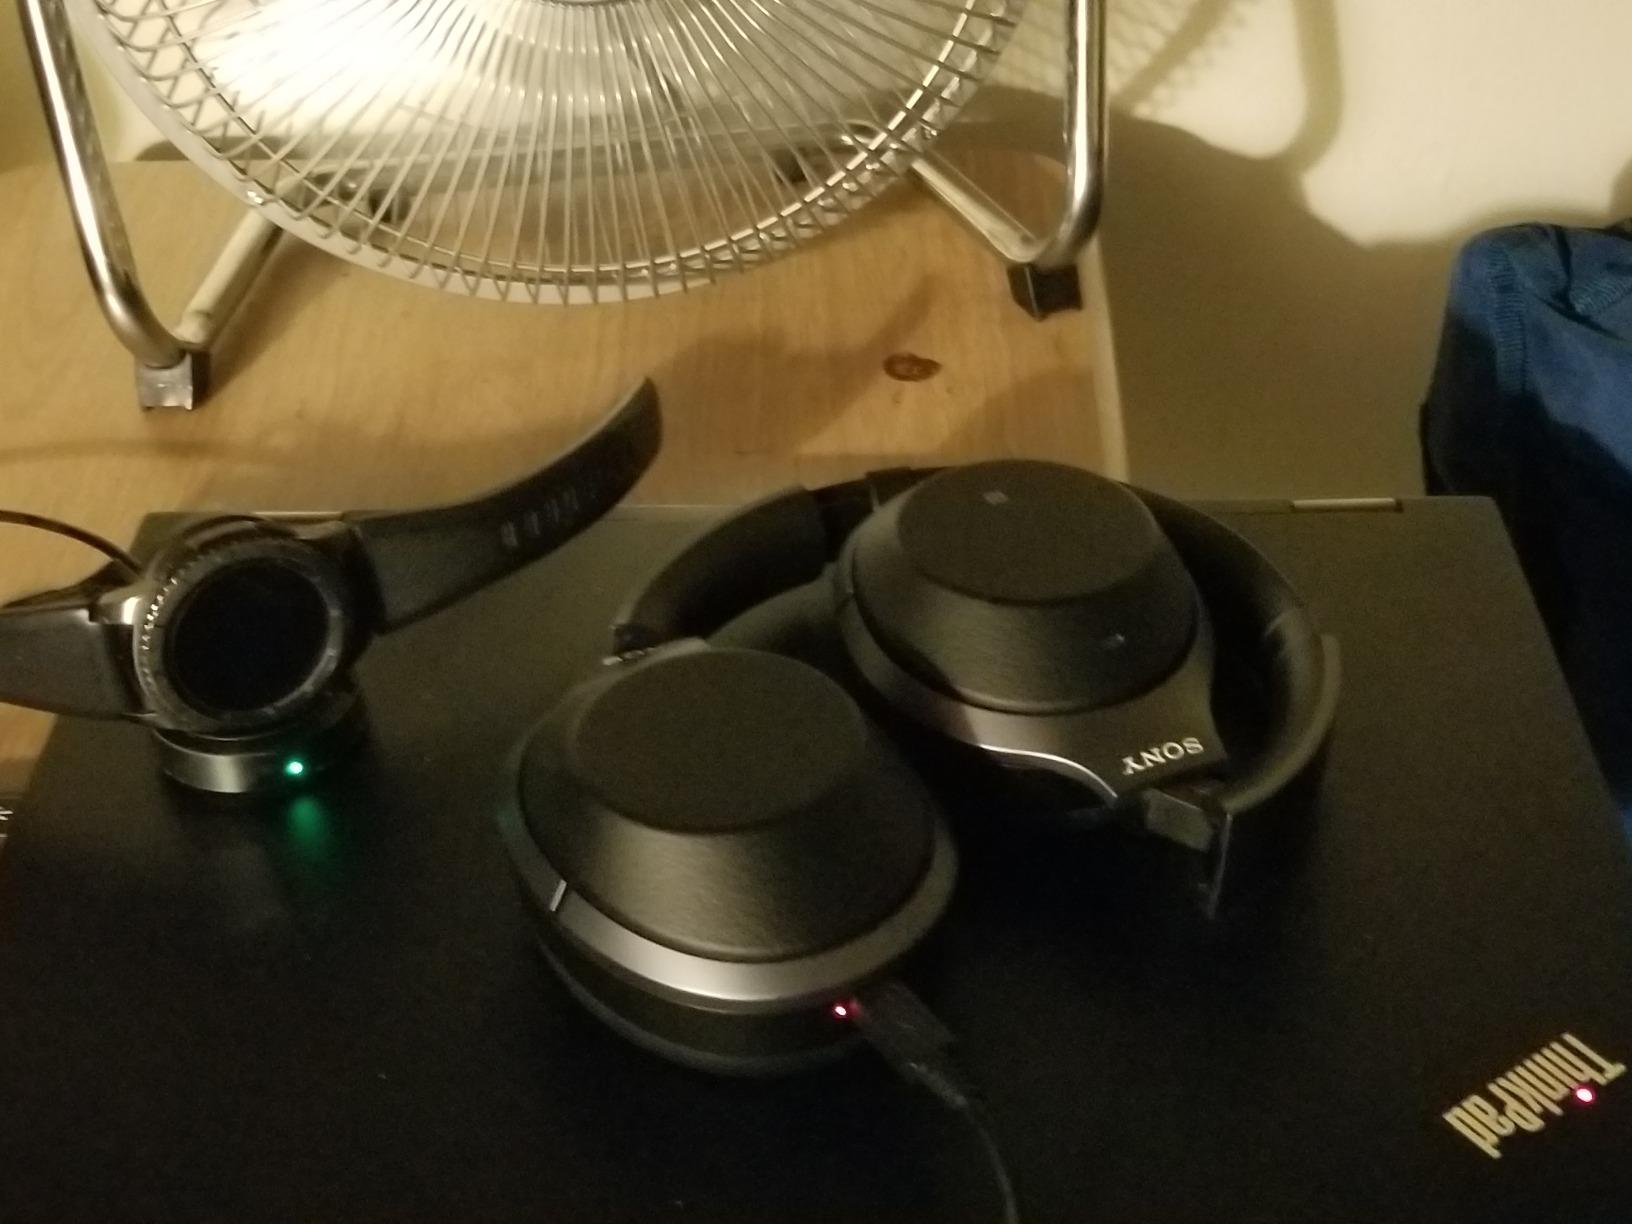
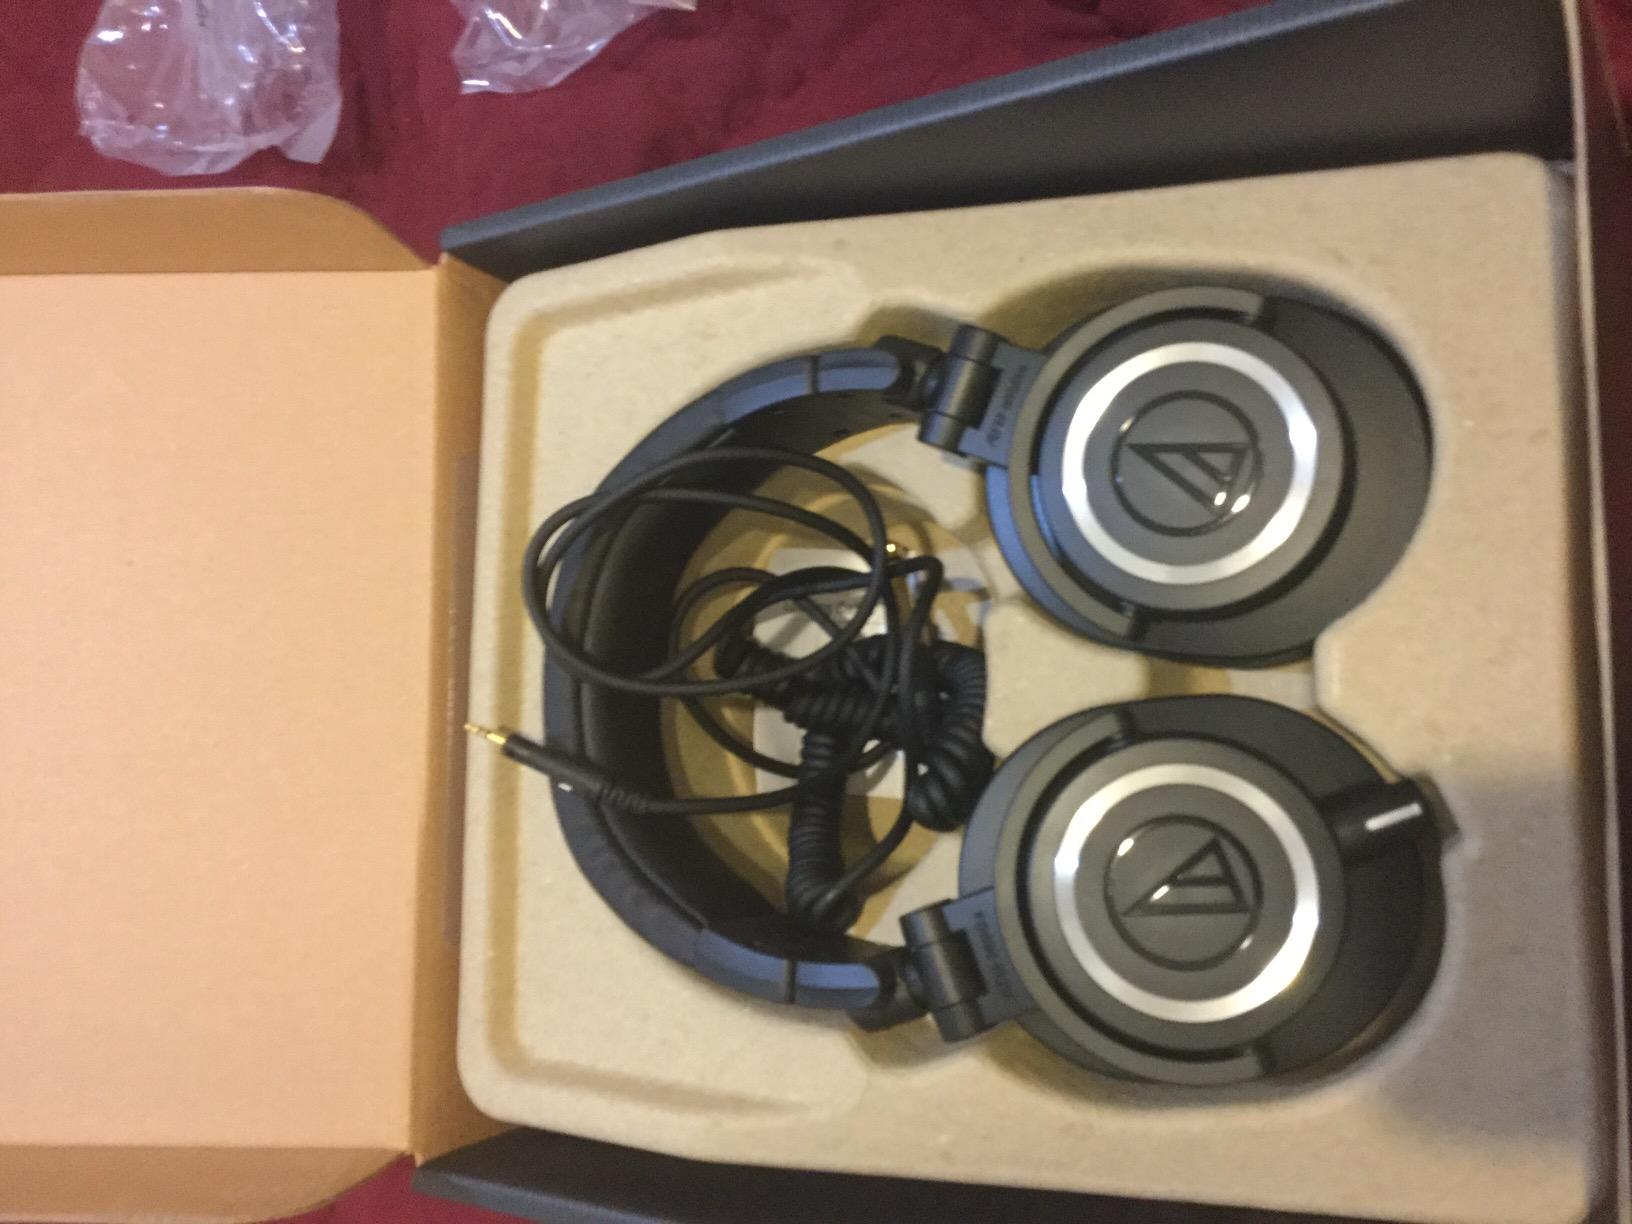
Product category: headphones
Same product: no